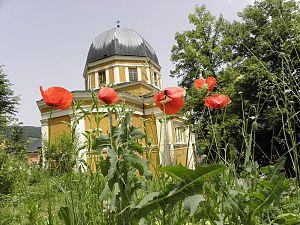
Le couvent franciscain de Fojnica est un couvent de franciscains situé à Fojnica et dans la municipalité de Fojnica en Bosnie-Herzégovine. Il a été construit à partir de 1864. L'église du couvent, dédiée au Saint Esprit, ainsi que les collections musée et de la bibliothèque sont inscrites sur la liste des monuments nationaux de Bosnie-Herzégovine.